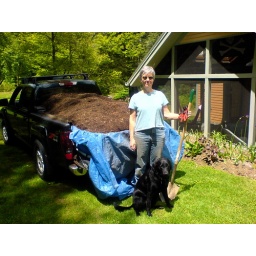
The mulcher stands ready to spread by truck with trusty dog and dirty shovel.